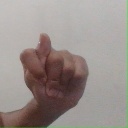
अक्षर: ट